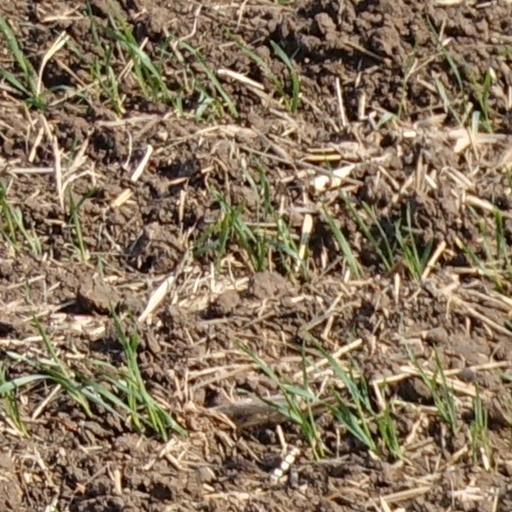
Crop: wheat